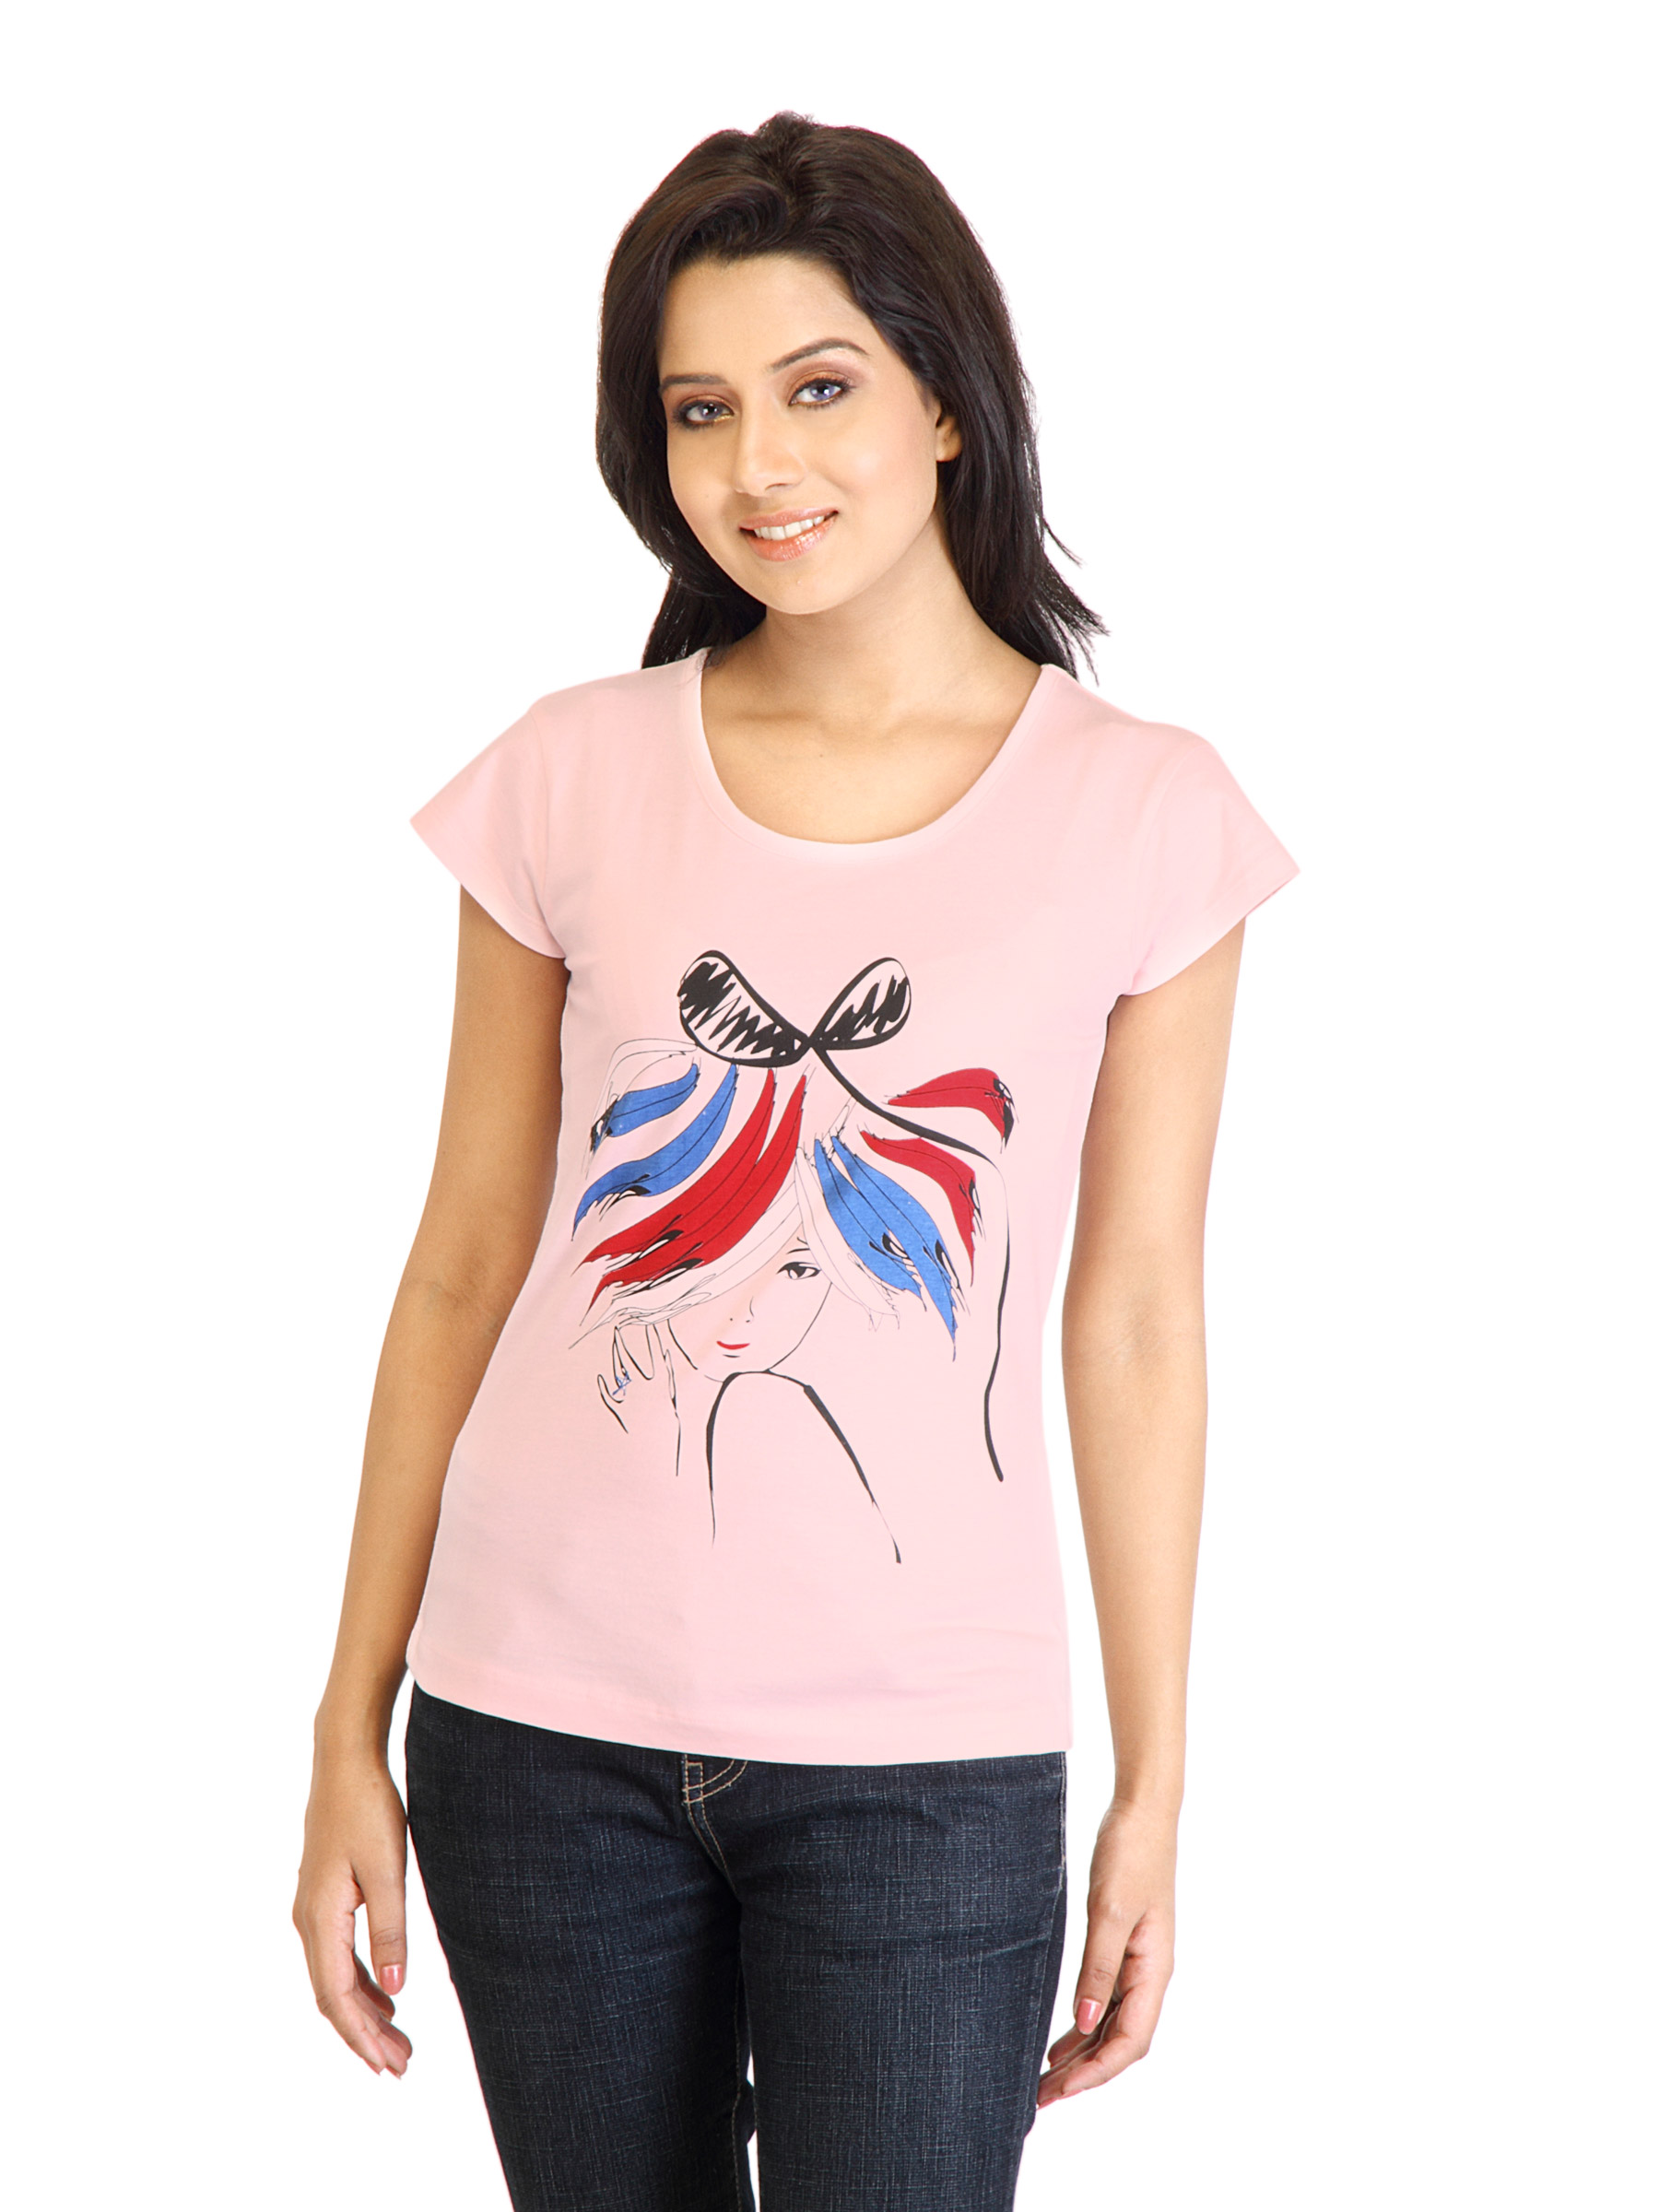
Tokyo Talkies Women Printed Pink Top
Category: Apparel / Topwear / Tops
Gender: Women
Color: Pink
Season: Fall 2011
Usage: Casual